Chimaera

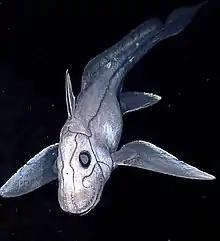
Deep-sea chimaera photographed by the NOAAS Okeanos Explorer. Visible on its snout are tiny pores which lead to electroreceptor cells.

Chimaeras are soft-bodied, shark-like fish with bulky heads and long, tapered tails; measured from the tail, they can grow up to in length. Like other members of the class Chondrichthyes, chimaera skeletons are entirely cartilaginous, or composed of cartilage. Males use forehead denticles to grasp a female by a fin during copulation. The gill arches are condensed into a pouch-like bundle covered by a sheet of skin (an operculum), with a single gill-opening in front of the pectoral fins.